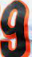
Number: 9